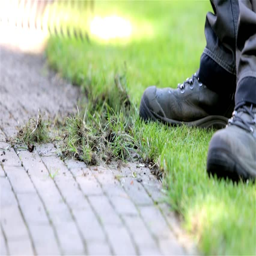
sweeping grass of a stone path